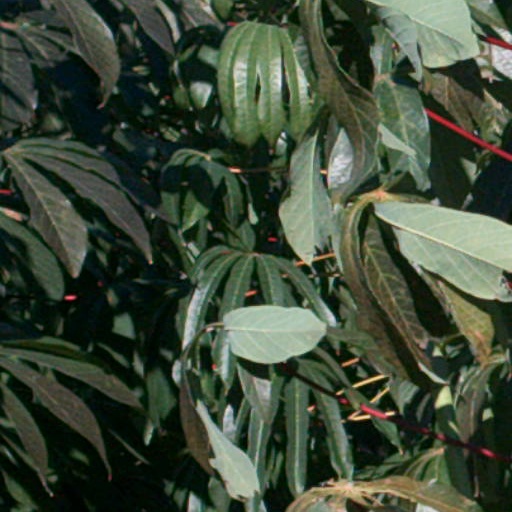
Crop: cassava